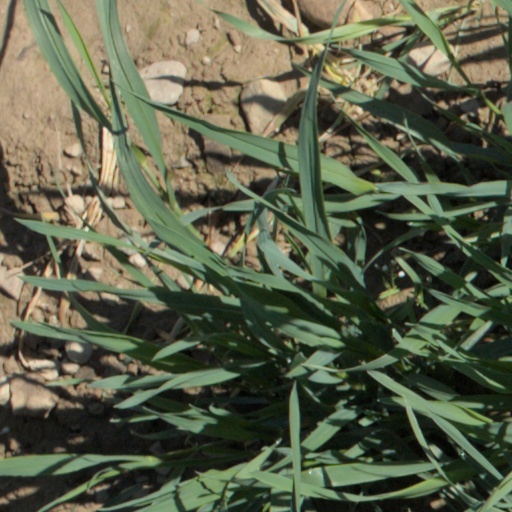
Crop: wheat